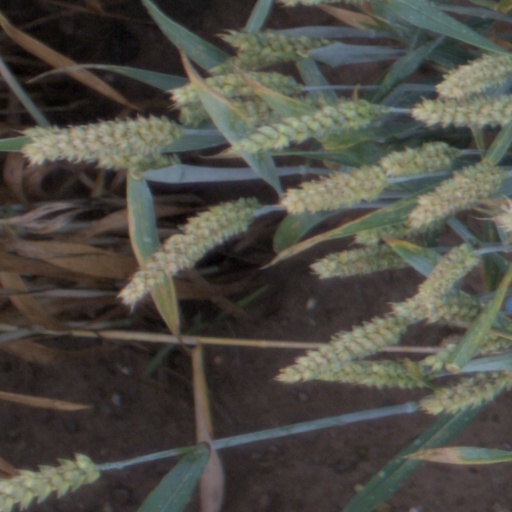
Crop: wheat